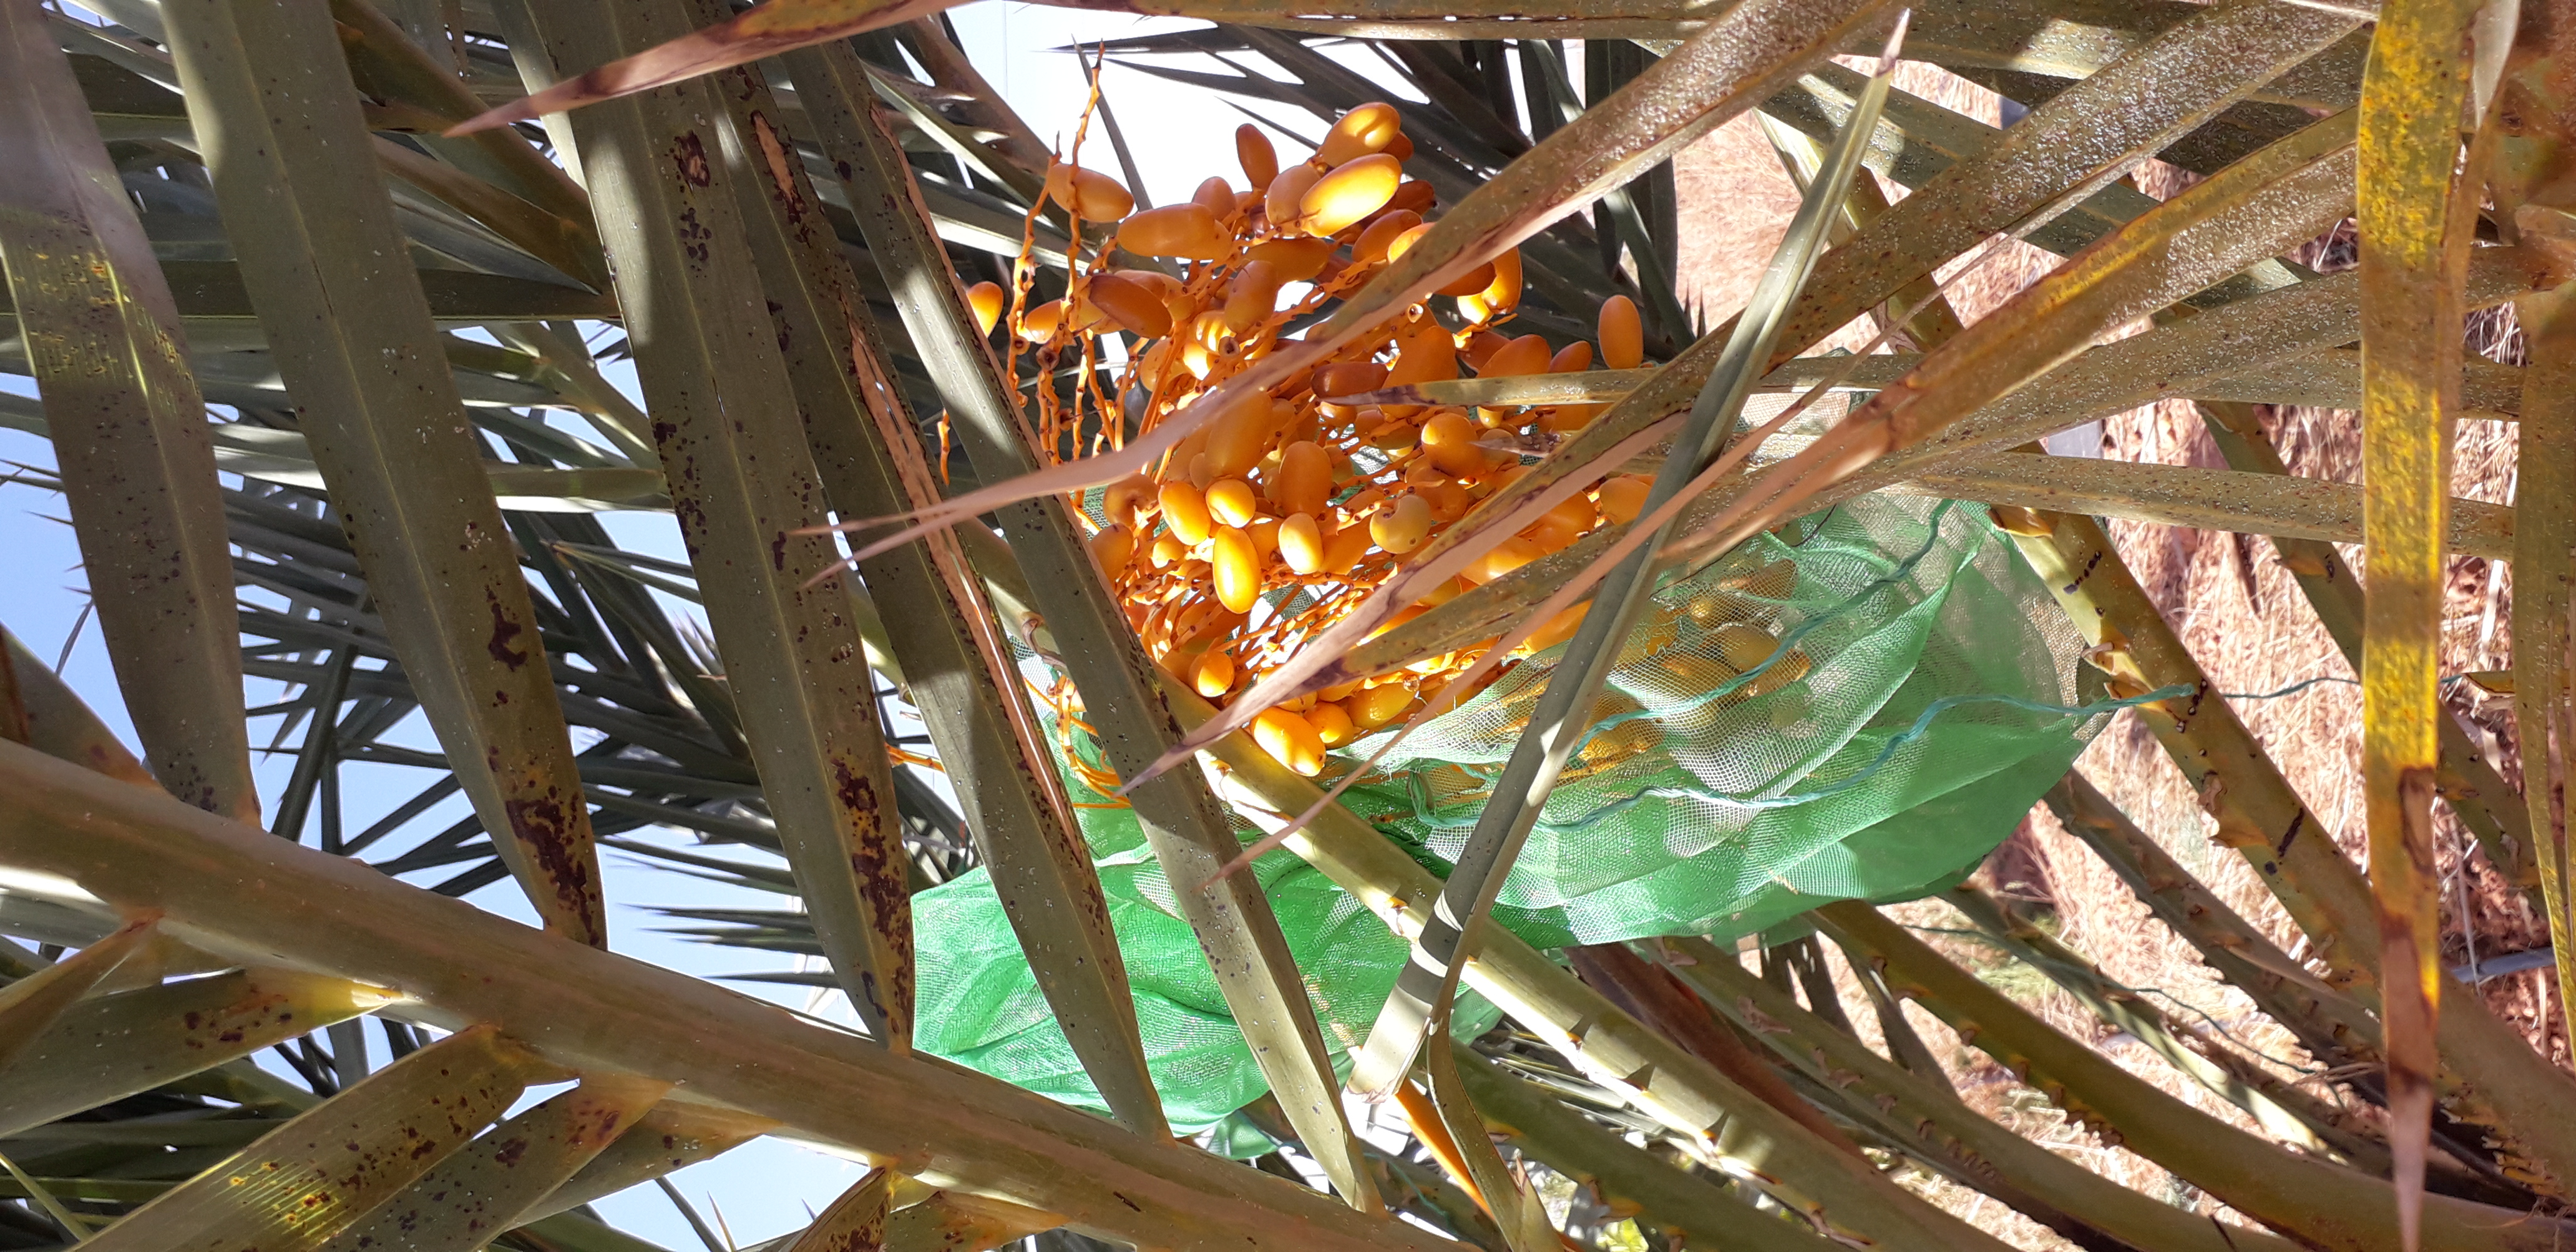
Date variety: kholt